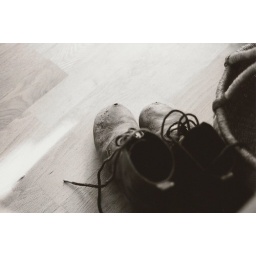
pentax k1000 with black and white film. i am in love.